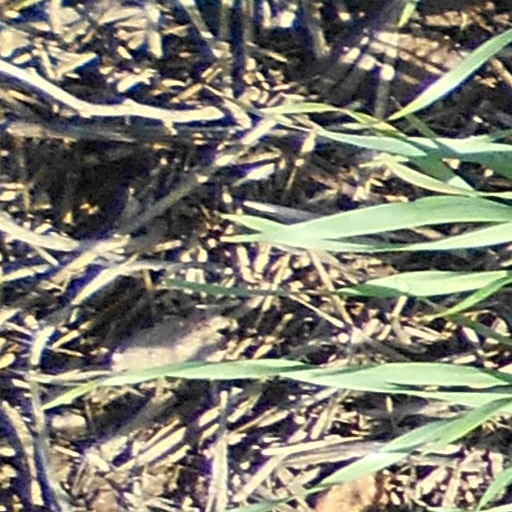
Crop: wheat